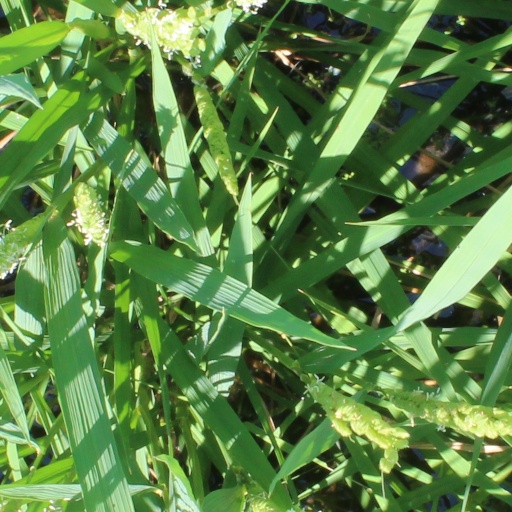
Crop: rice